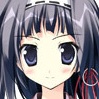
Portrait style: Anime Portrait